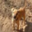
Label: dog